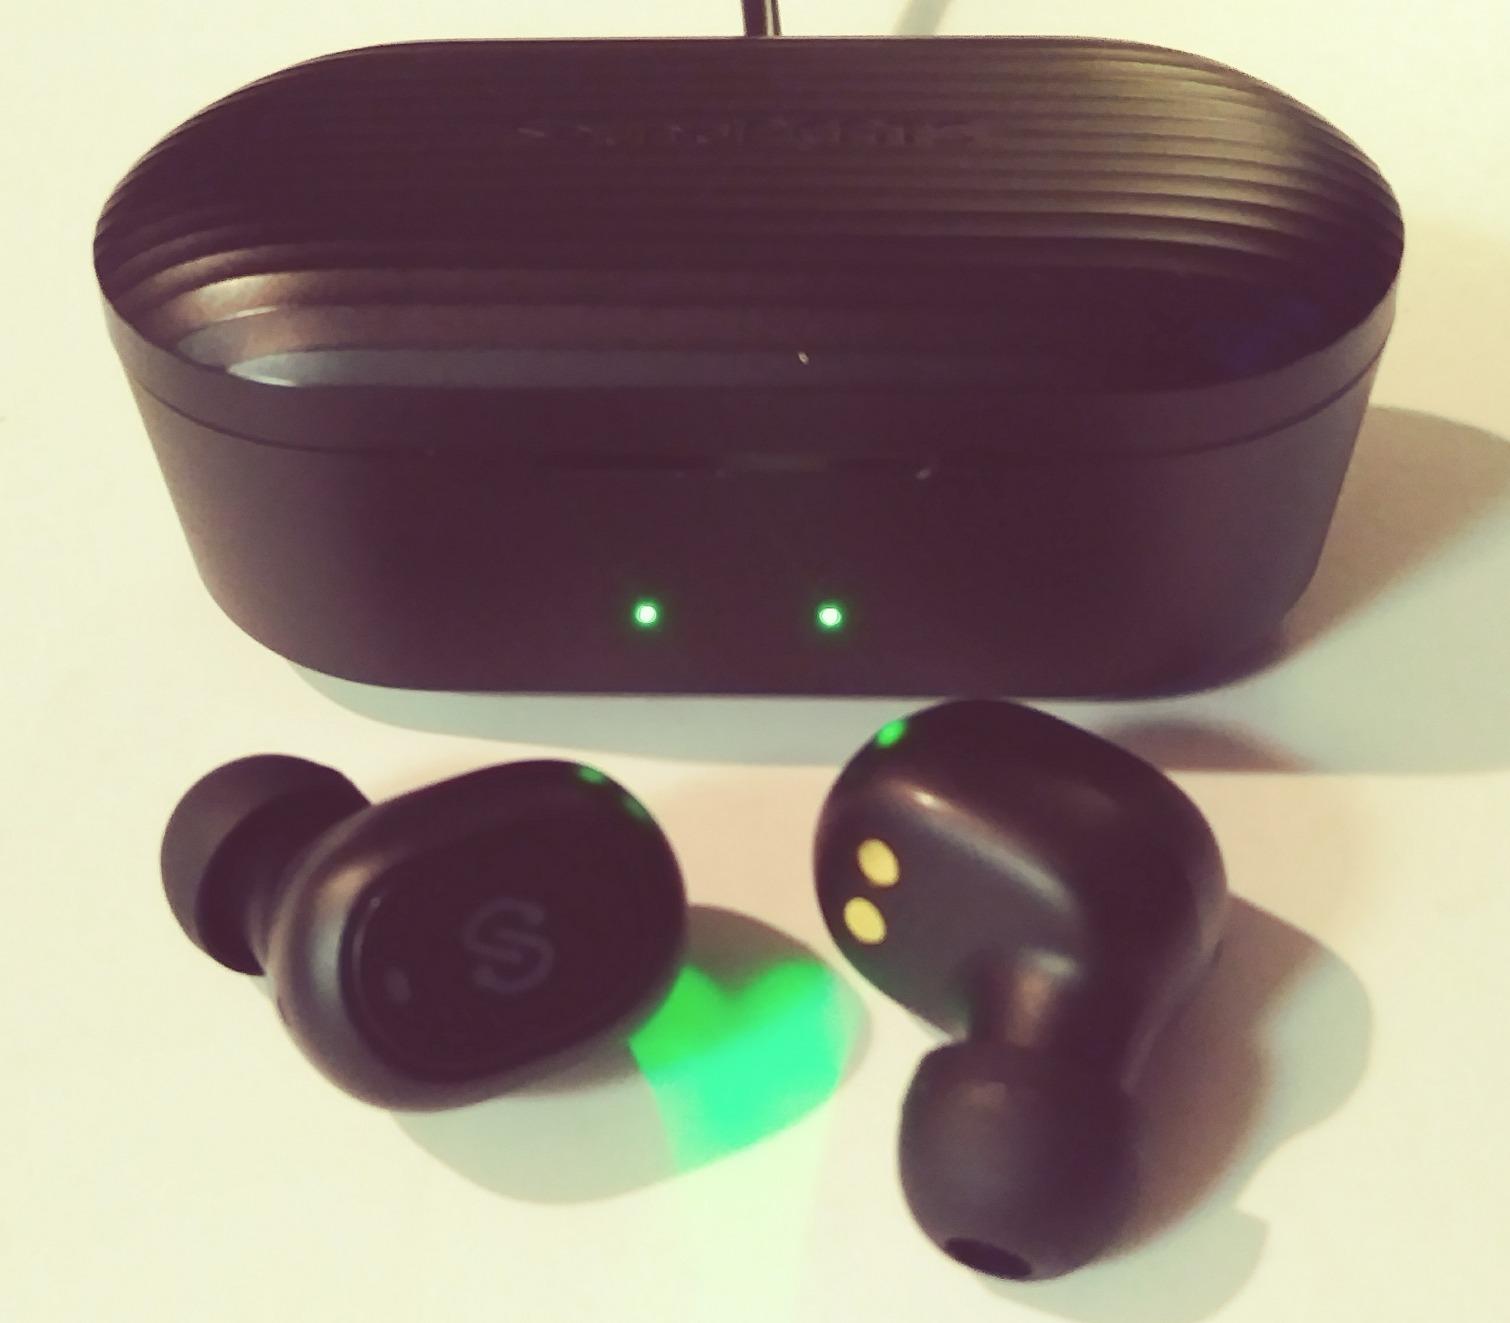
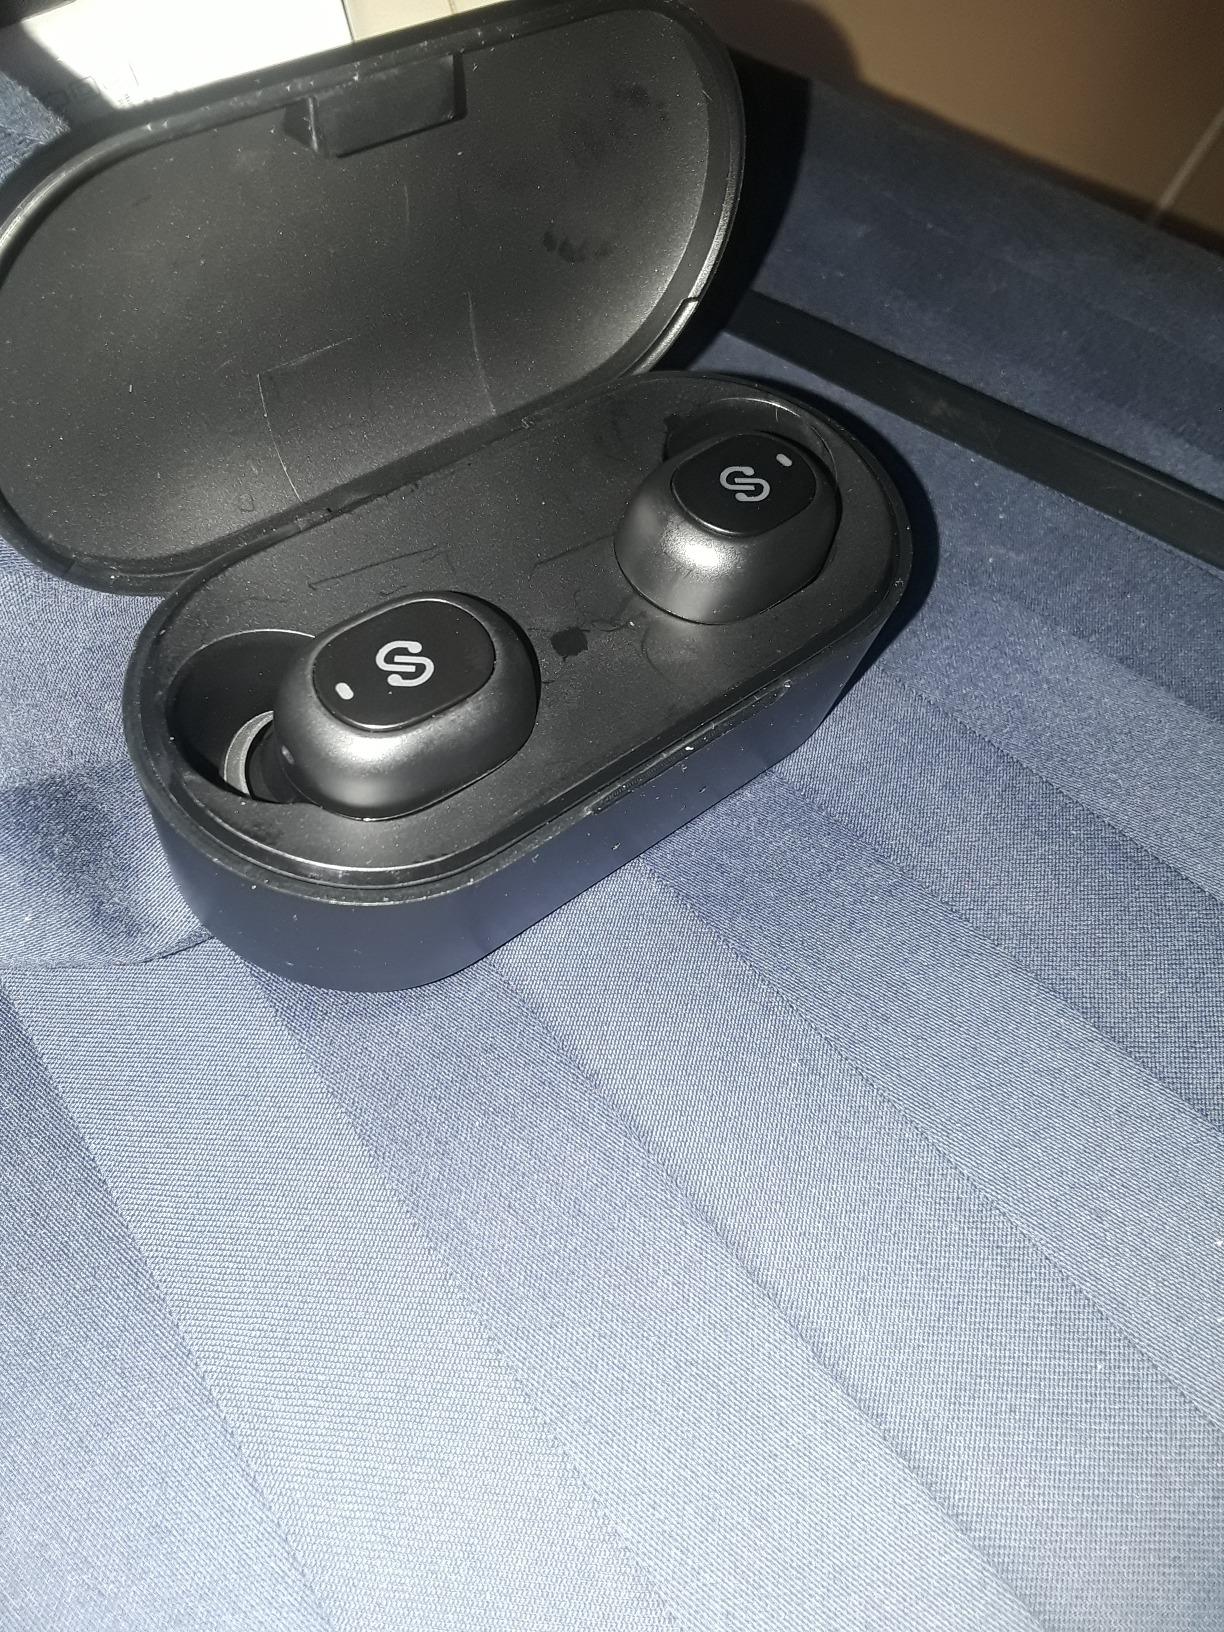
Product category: earbuds
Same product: yes